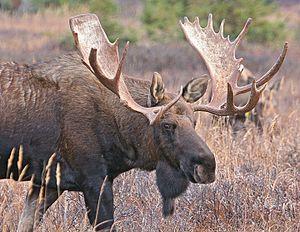
Le parc national de Glacier est un parc national américain situé dans l'État du Montana. Fondé en 1910 et d'une superficie de 4 101 km², il est bordé au nord par les provinces canadiennes de l'Alberta et de la Colombie-Britannique.
Les monts Valin ou monts Sainte-Marguerite sont un massif montagneux de la chaîne des Laurentides situé sur la rive nord du fleuve Saint-Laurent et de la rivière Saguenay, à 35 km au nord-est de la ville de Saguenay au Québec.